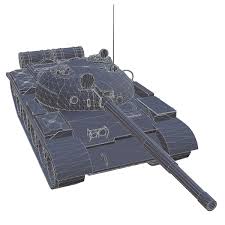
Label: Tank